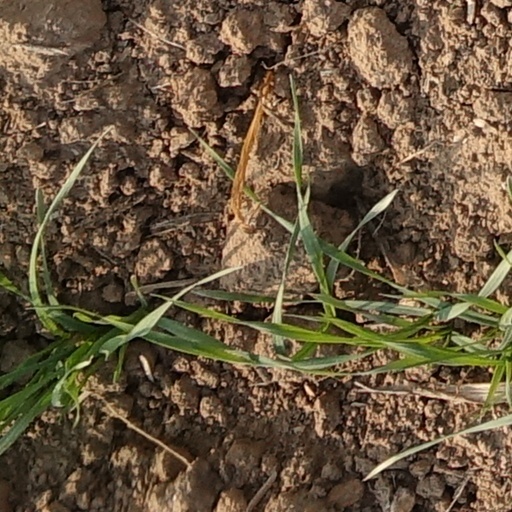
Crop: wheat